Sapho (Massenet)

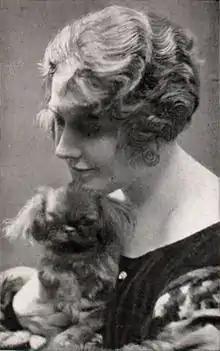
Marguerite Carré

A revised version, first performed on 22 January 1909 at the Salle Favart, contained a new, sixth scene, added as a second tableau to Act 3. The confrontation at the Ville d'Avray restaurant between Fanny, Jean and Caoudal, now Act 3 sc 1, was shortened, and elements of that added to a scene where Jean goes through Fanny's letters and discovers her past. This revival was produced by Albert Carré with decor by Amable and Lucien Jusseaume and costumes by Félix Fournery, and featured Carré's wife Marguerite Carré, who carried the show. It was revived again on 17 May 1916 and 23 February 1935 and had received a total of 126 representations by the time of its last performance at the Opéra-Comique in 1936.